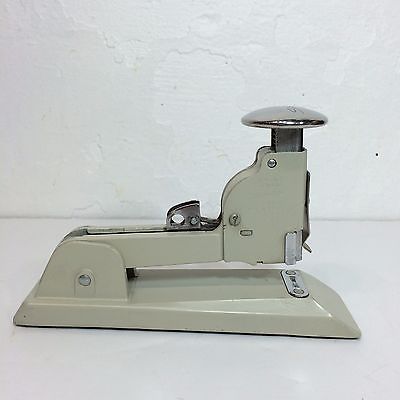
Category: stapler